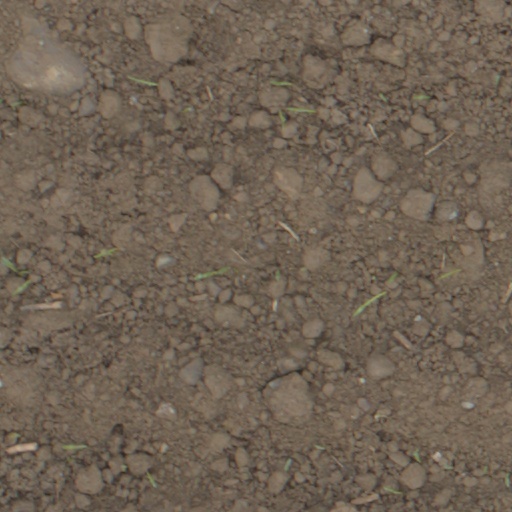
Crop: wheat